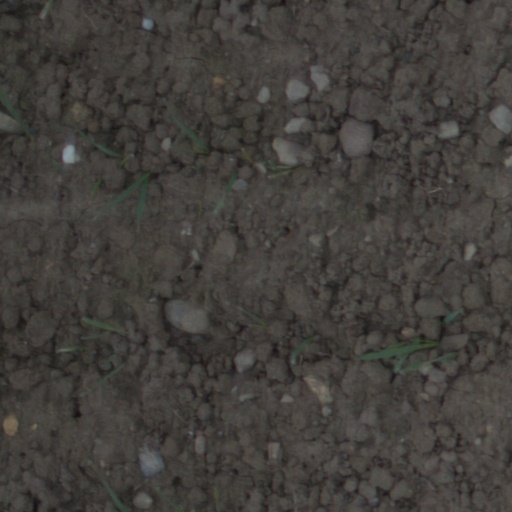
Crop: wheat